Nani Jiménez

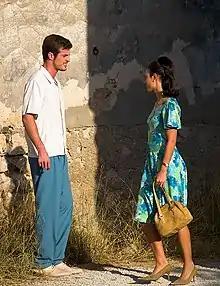
Jiménez and Miguel Barberá on "L'Alqueria Blanca"

Nani Jiménez Puerta (born 9 December 1981) is a Spanish actress and model, best known for her role as Asun Falcó on the television series ".